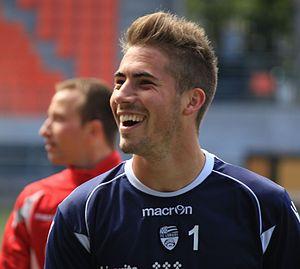
Lecomte pendant un entrainement du FC Lorient le 24 mai 2013